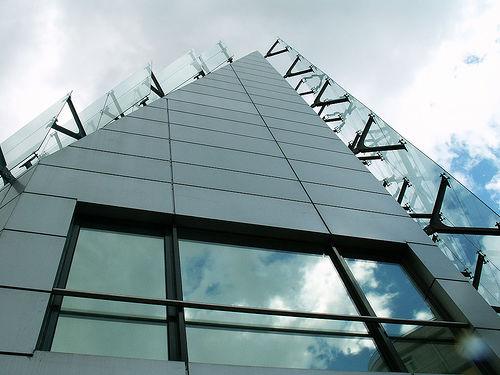
Weather: cloudy or overcast